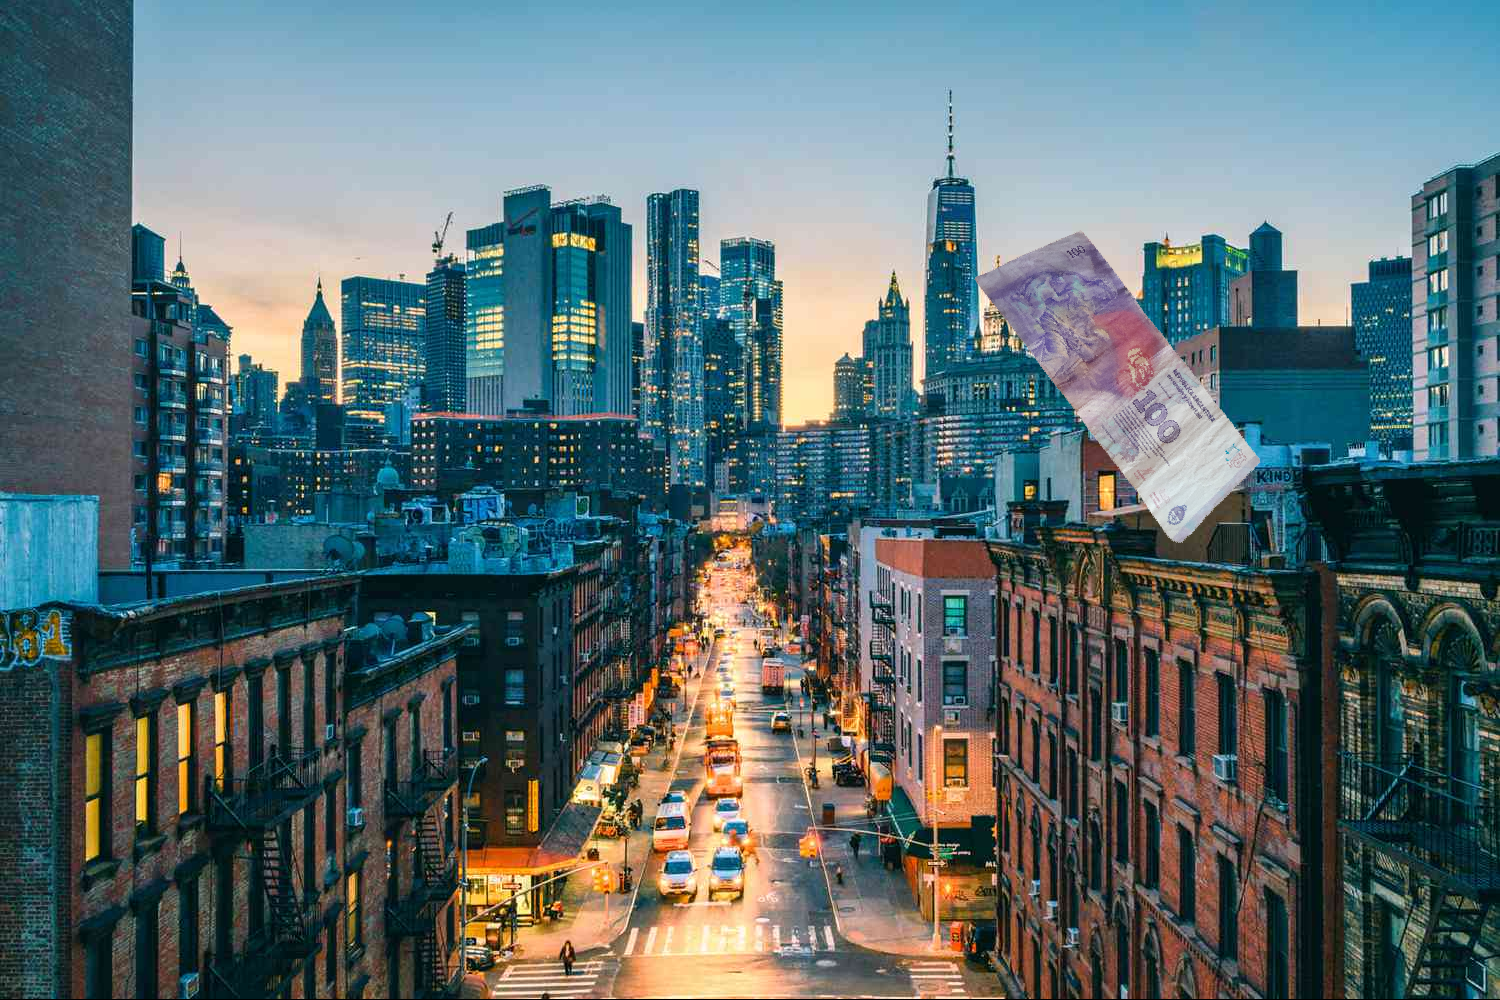
Denominación: 100